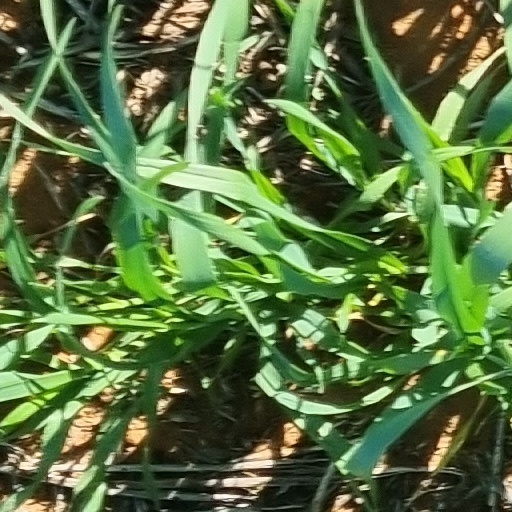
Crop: wheat